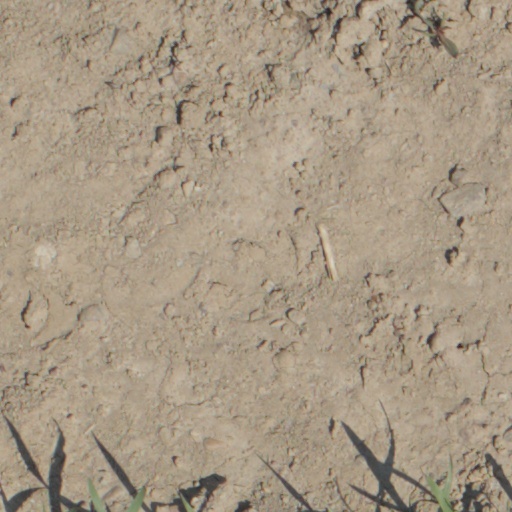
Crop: wheat